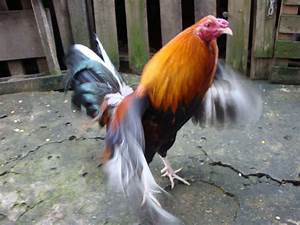
Label: gallina